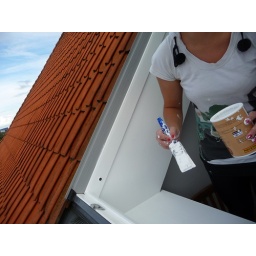
Painting the window frames in the bedroom